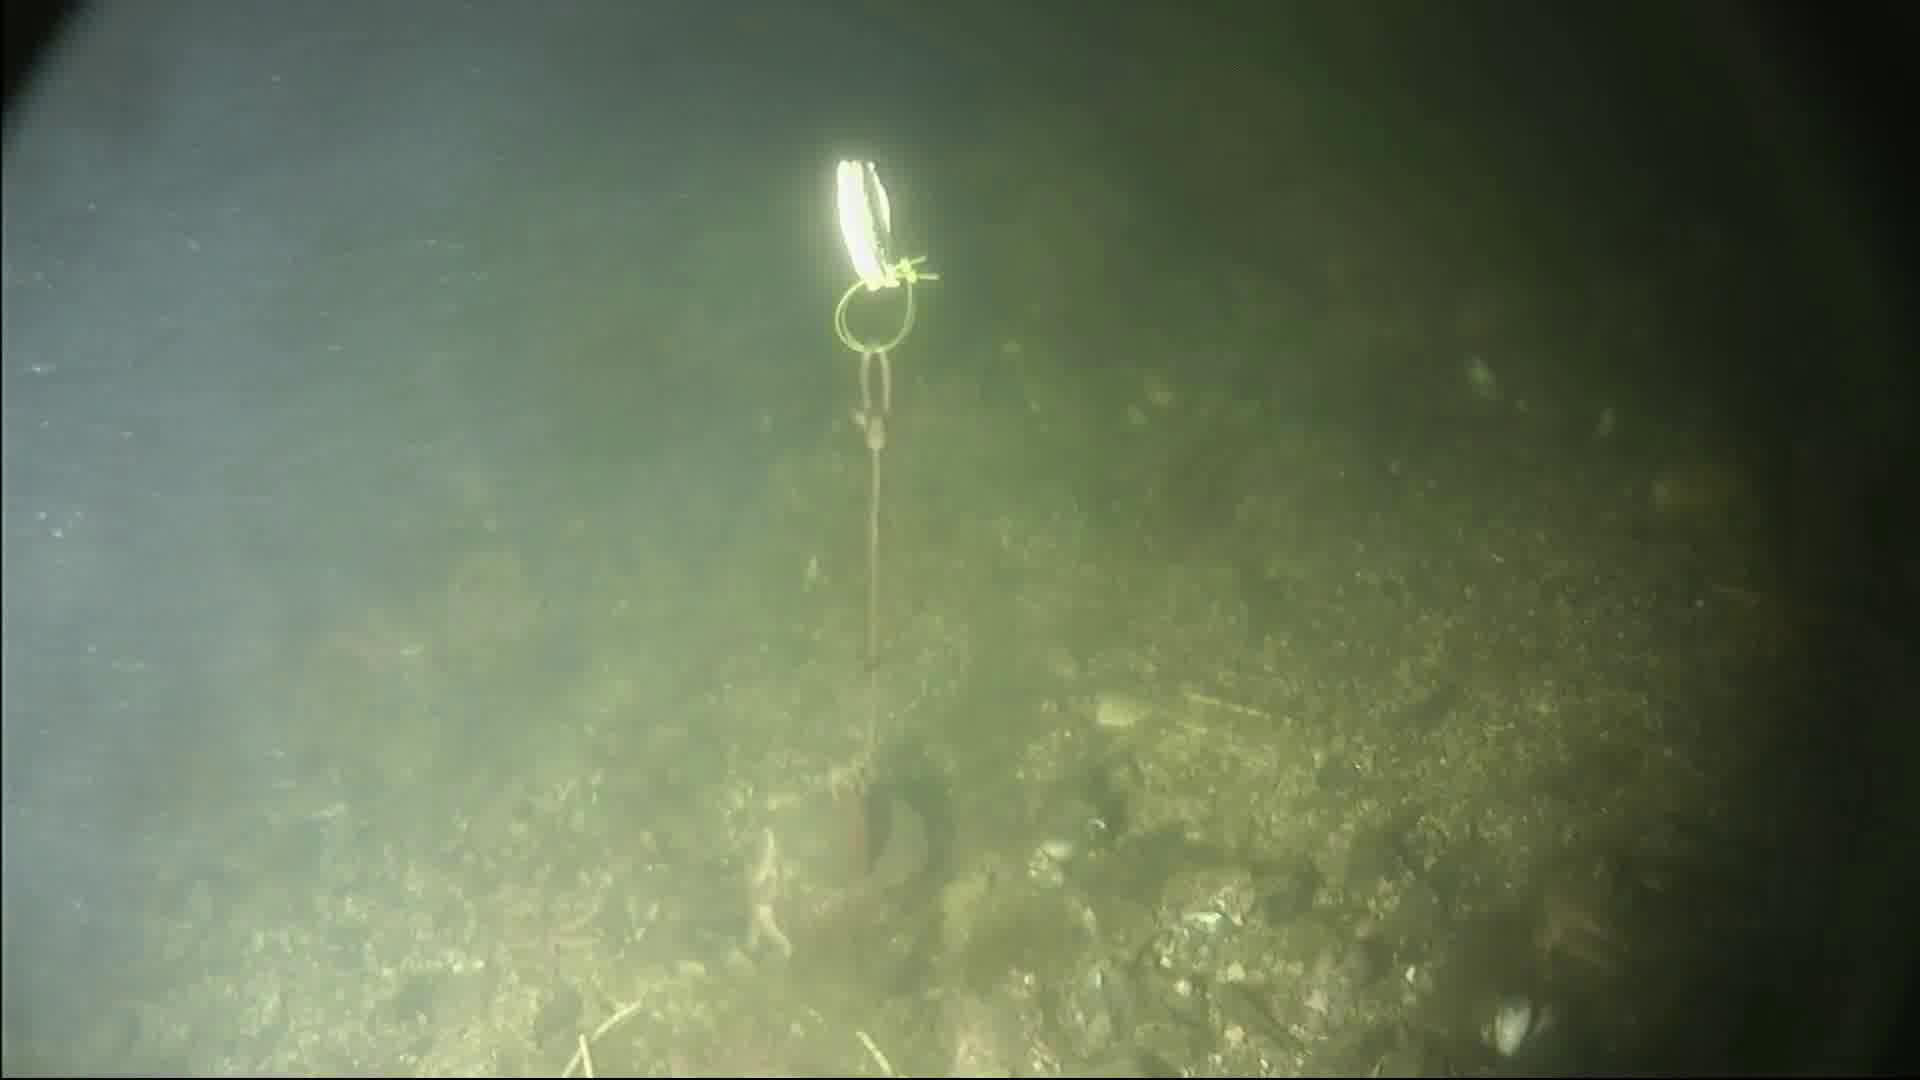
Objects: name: starfish